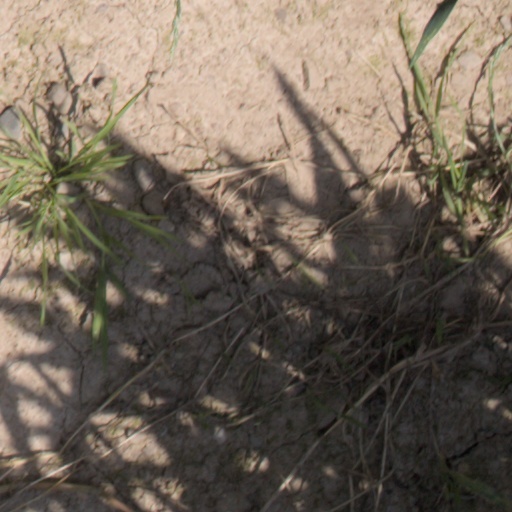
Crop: wheat